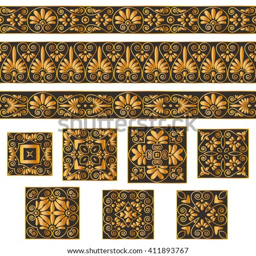
set collections of old ornaments .